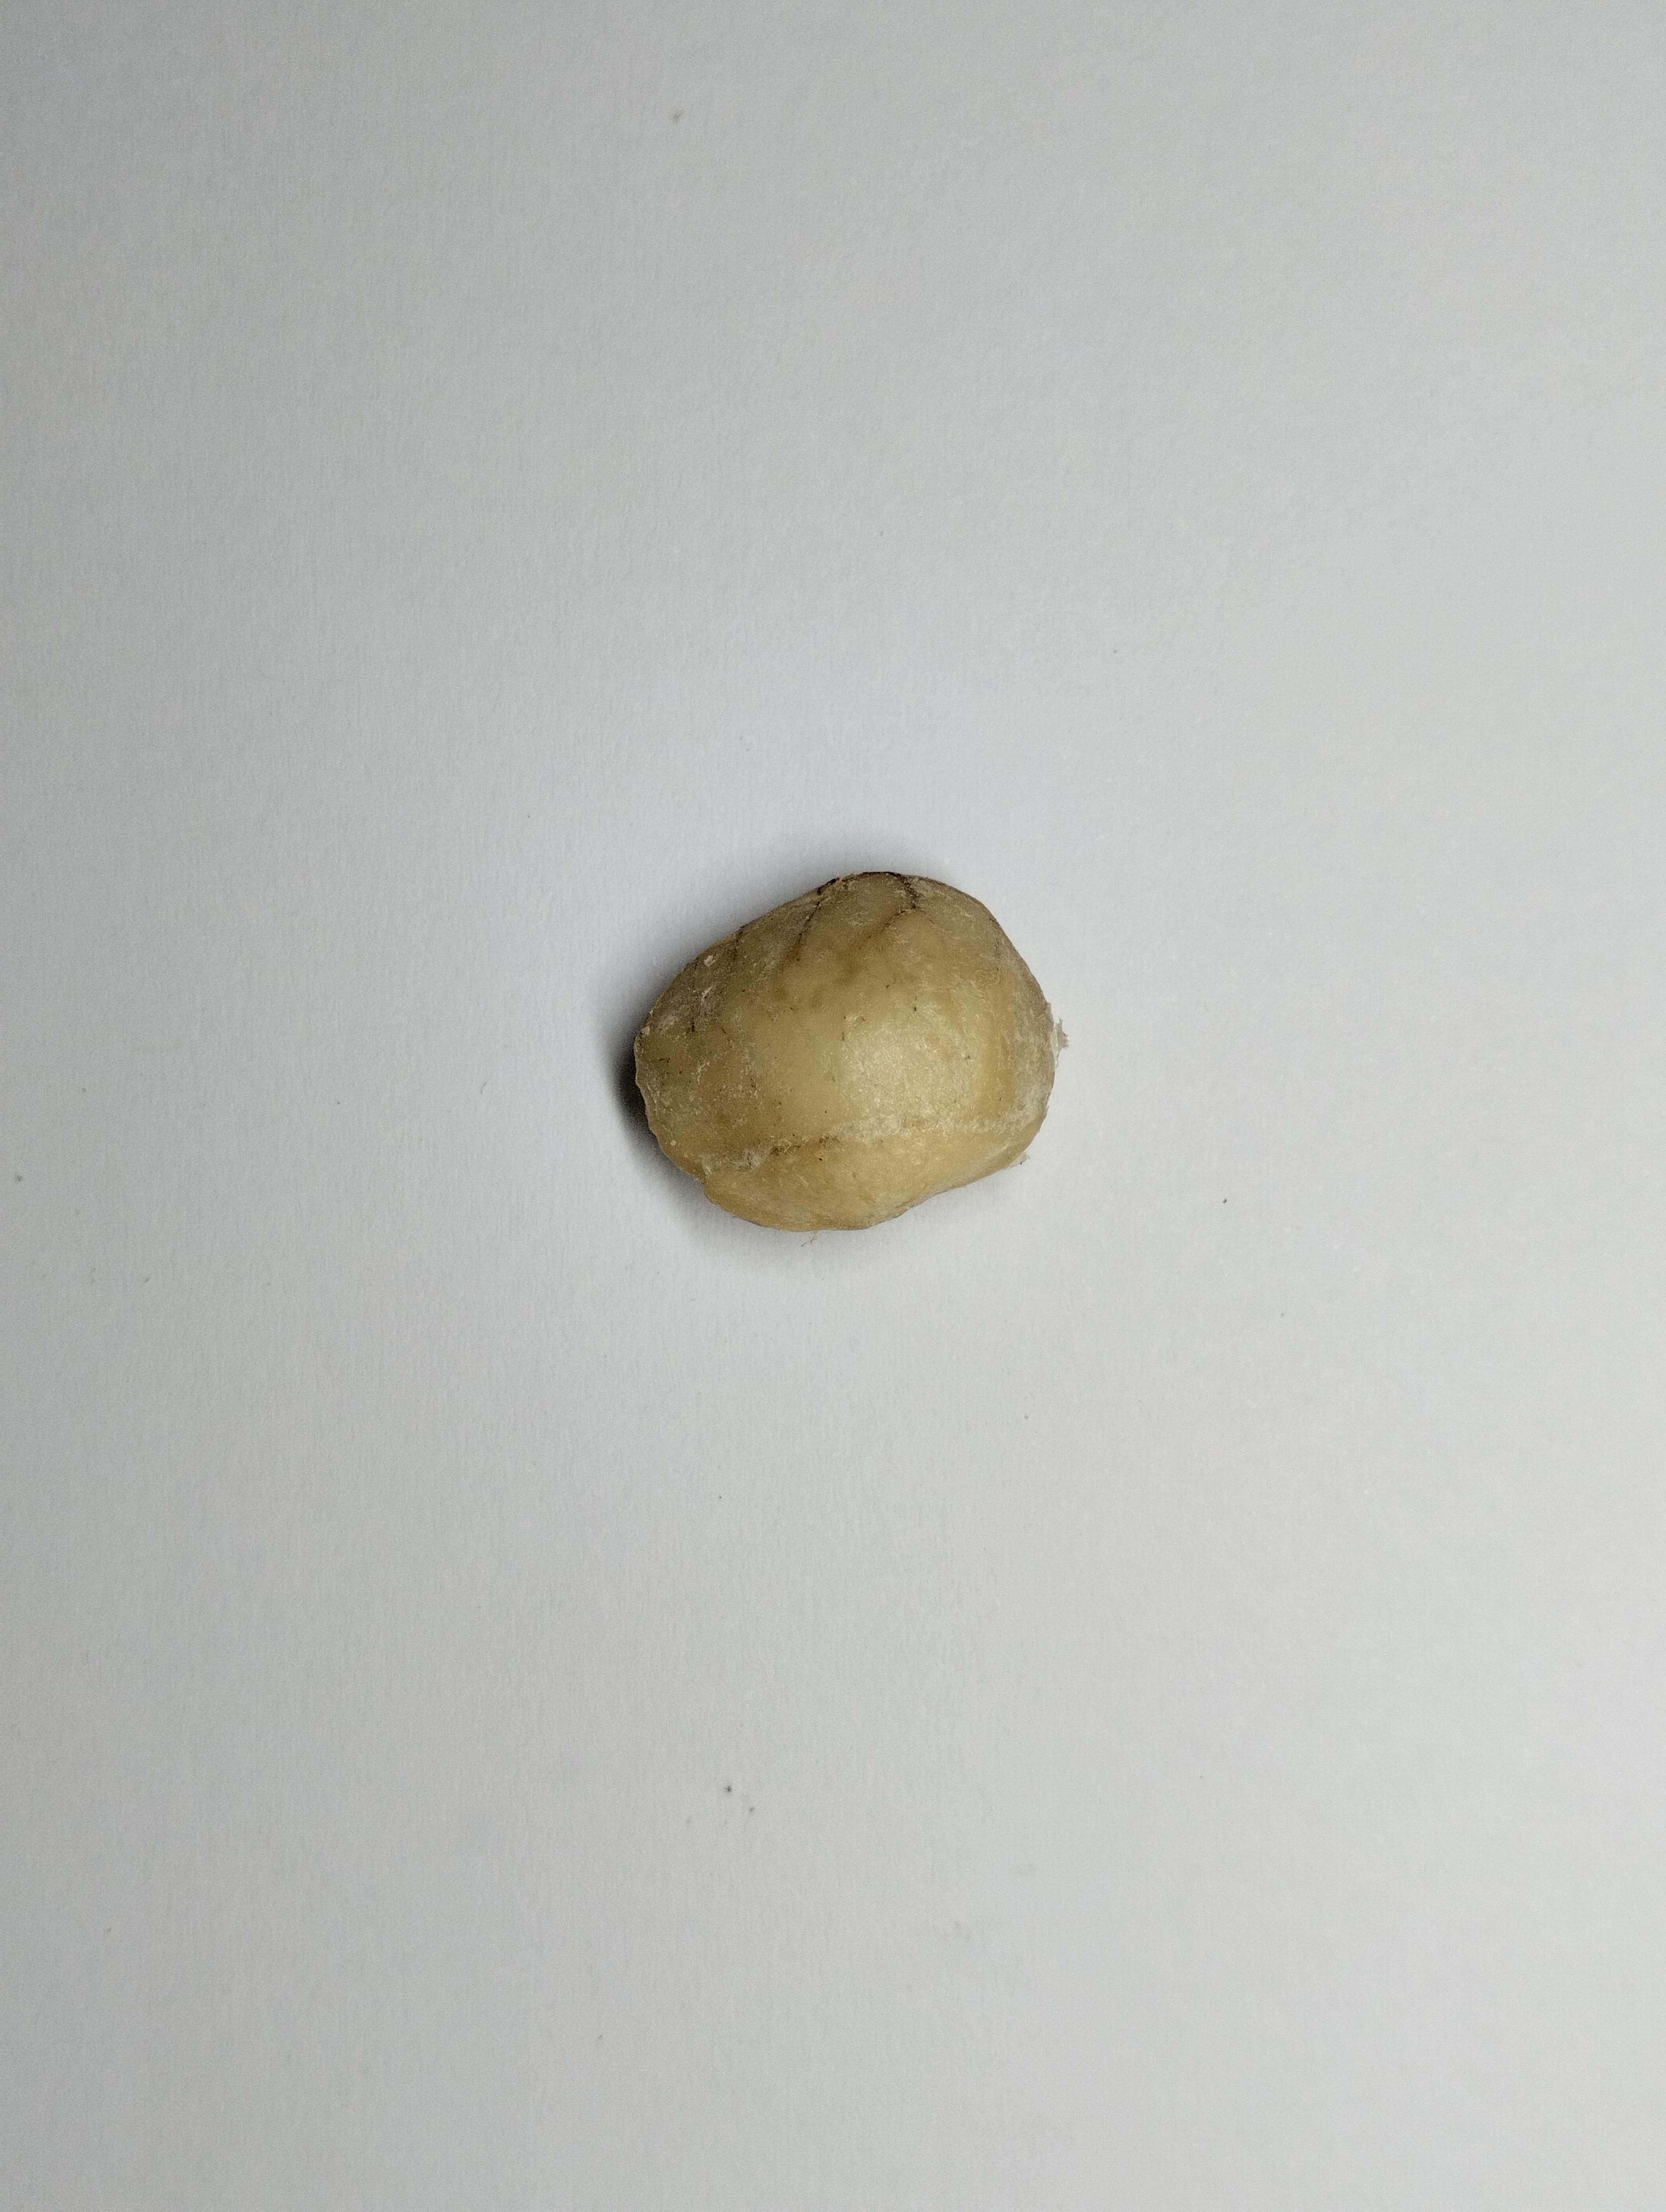
Label: bagus (good seed)